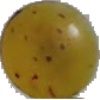
Label: Grape White 3